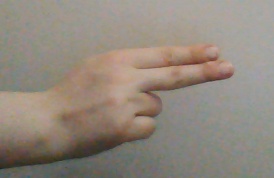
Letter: ain